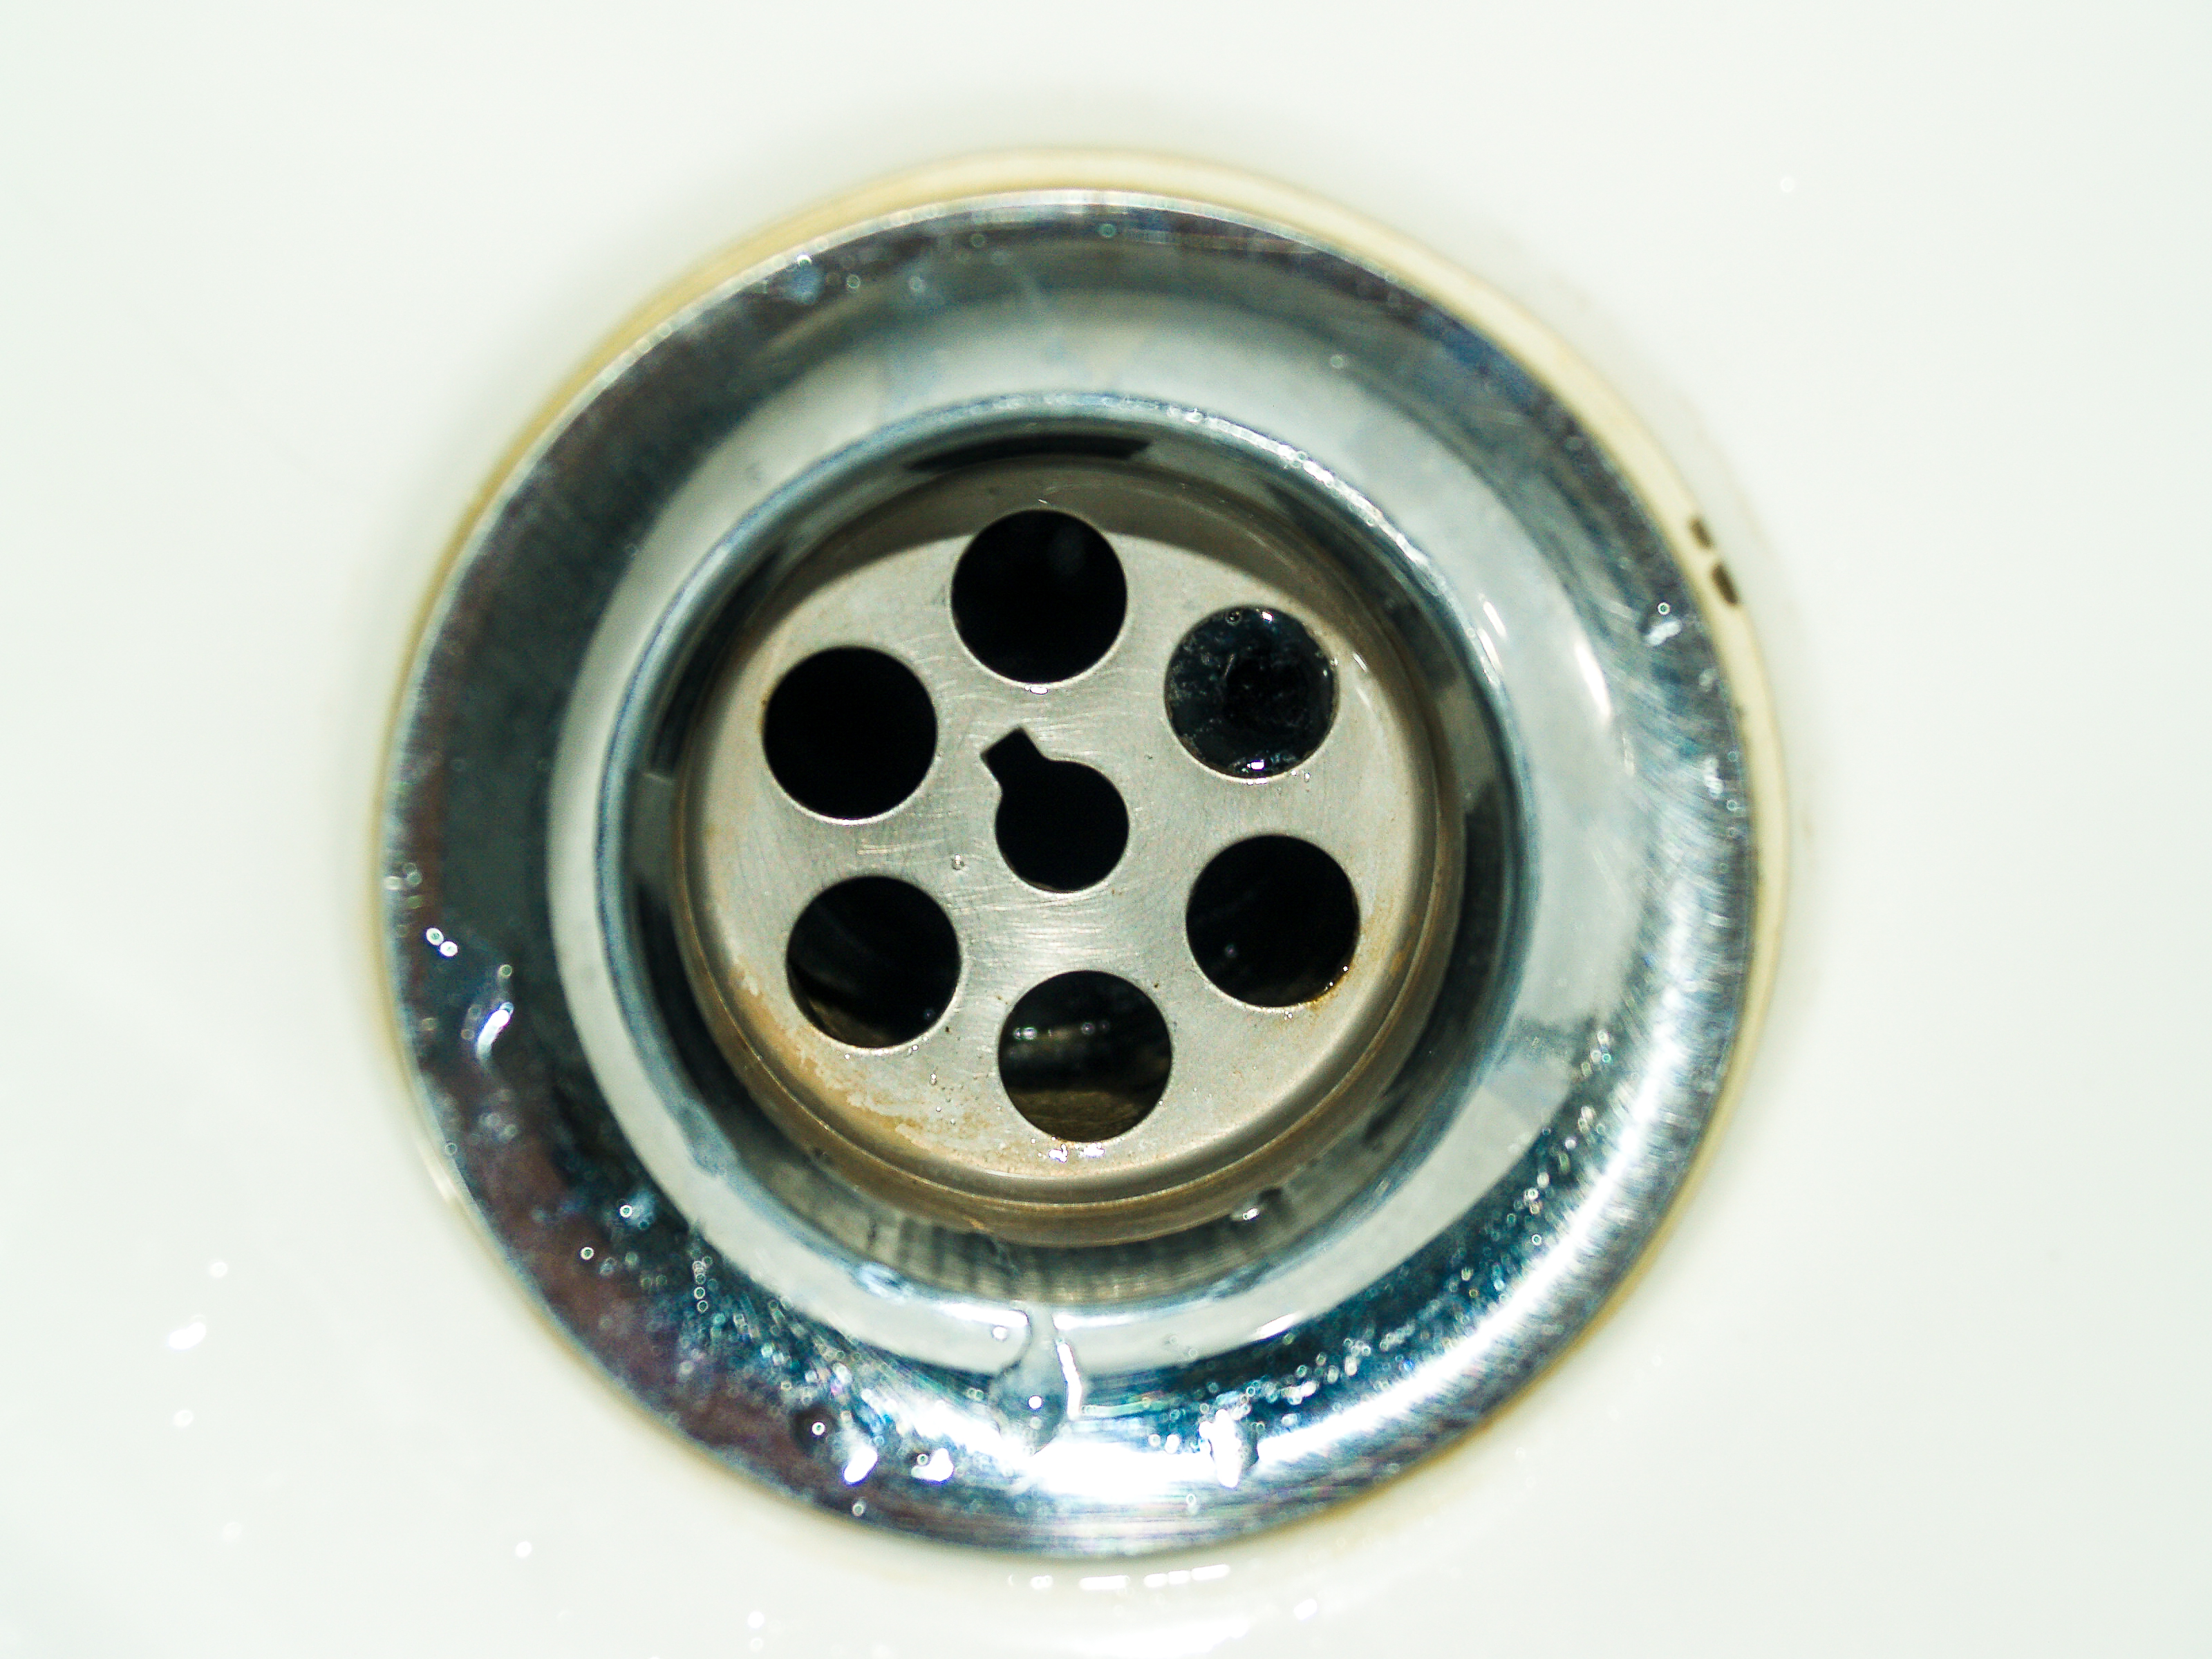
drain, sink, water, clean, wash, steel, hole, stainless, liquid, kitchen, swirl, shiny, home, plumbing, flush, wet, sanitary, closeup, loss, waste, pour, bathroom, down, pipe, abstract, drop, metal, environment, flow, bath, hardware, wheel, product, hardware accessory, button, auto part